Answer in natural language. Considering the relative positions, where is Doorway (highlighted by a green box) with respect to Pillow (highlighted by a blue box)? Choose between the following options: below or above
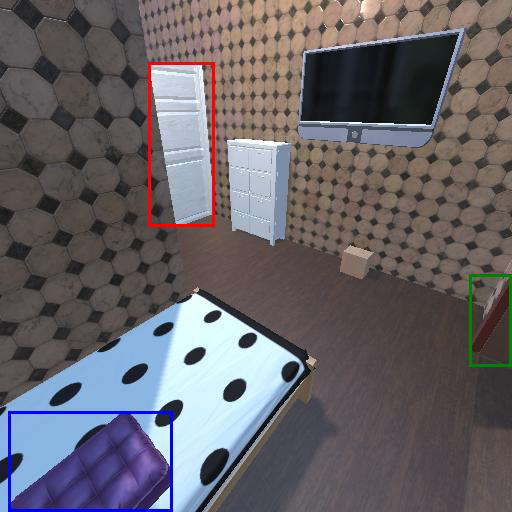
<answer>above</answer>